Jozef Haľko

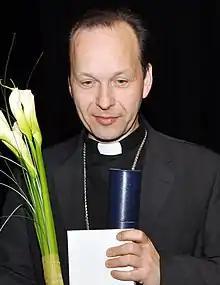
Jozef Haľko in 2012

Jozef Haľko (born 10 May 1964) is an Auxiliary Bishop of the Roman Catholic Archdiocese of Bratislava, Titular Bishop of Serra, professor of church history at the Roman Catholic Cyrilo-Methodian Theological Faculty at the Comenius University in Bratislava and an author.